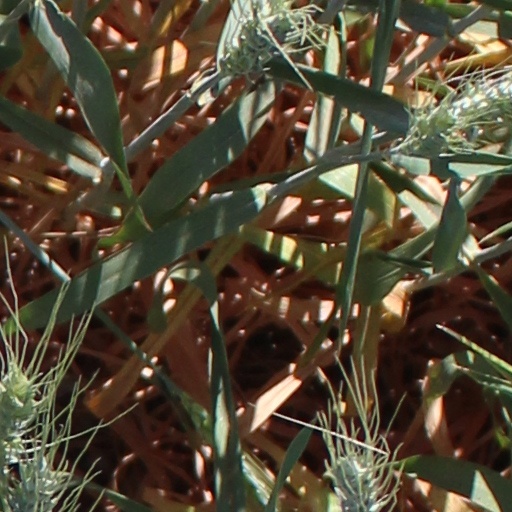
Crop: wheat